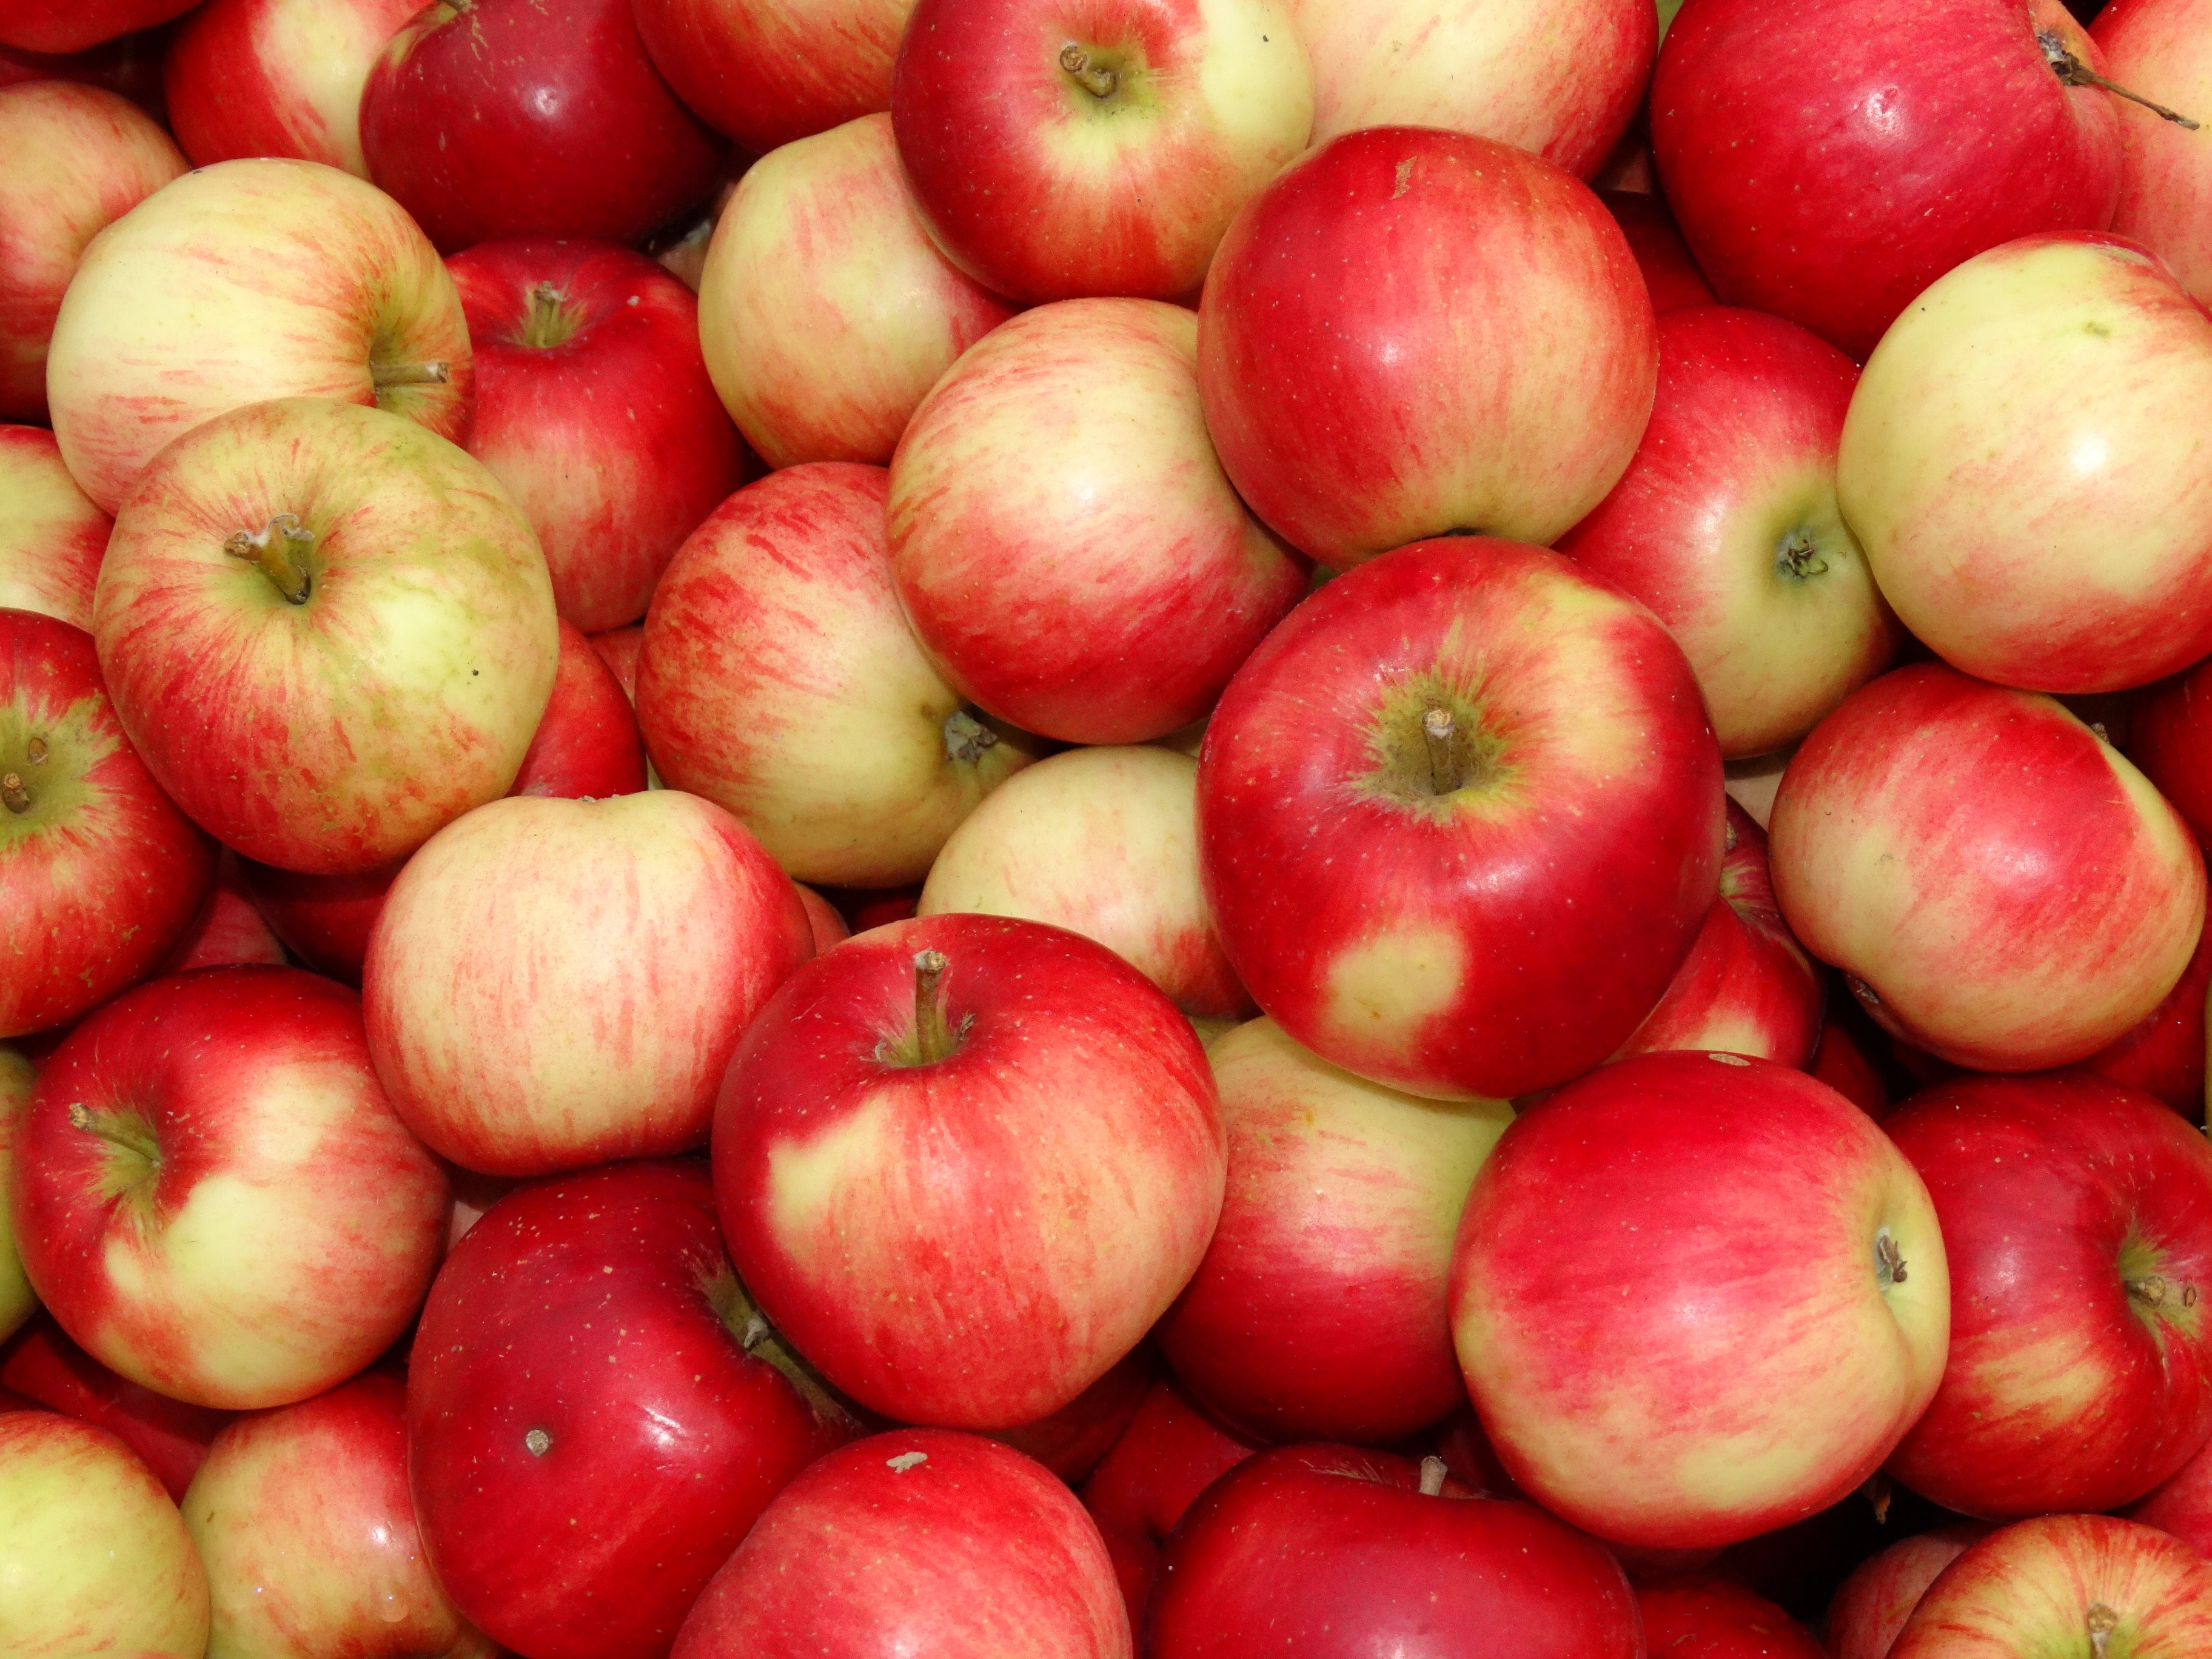
apple, nature, plant, fruit, ripe, food, red, harvest, produce, shine, yellow, juicy, delicious, market stall, fruits, many, flowering plant, rose family, fruity, nectarine, land plant, rose order, apple bunch